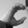
ASL letter: C